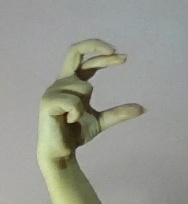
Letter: thal